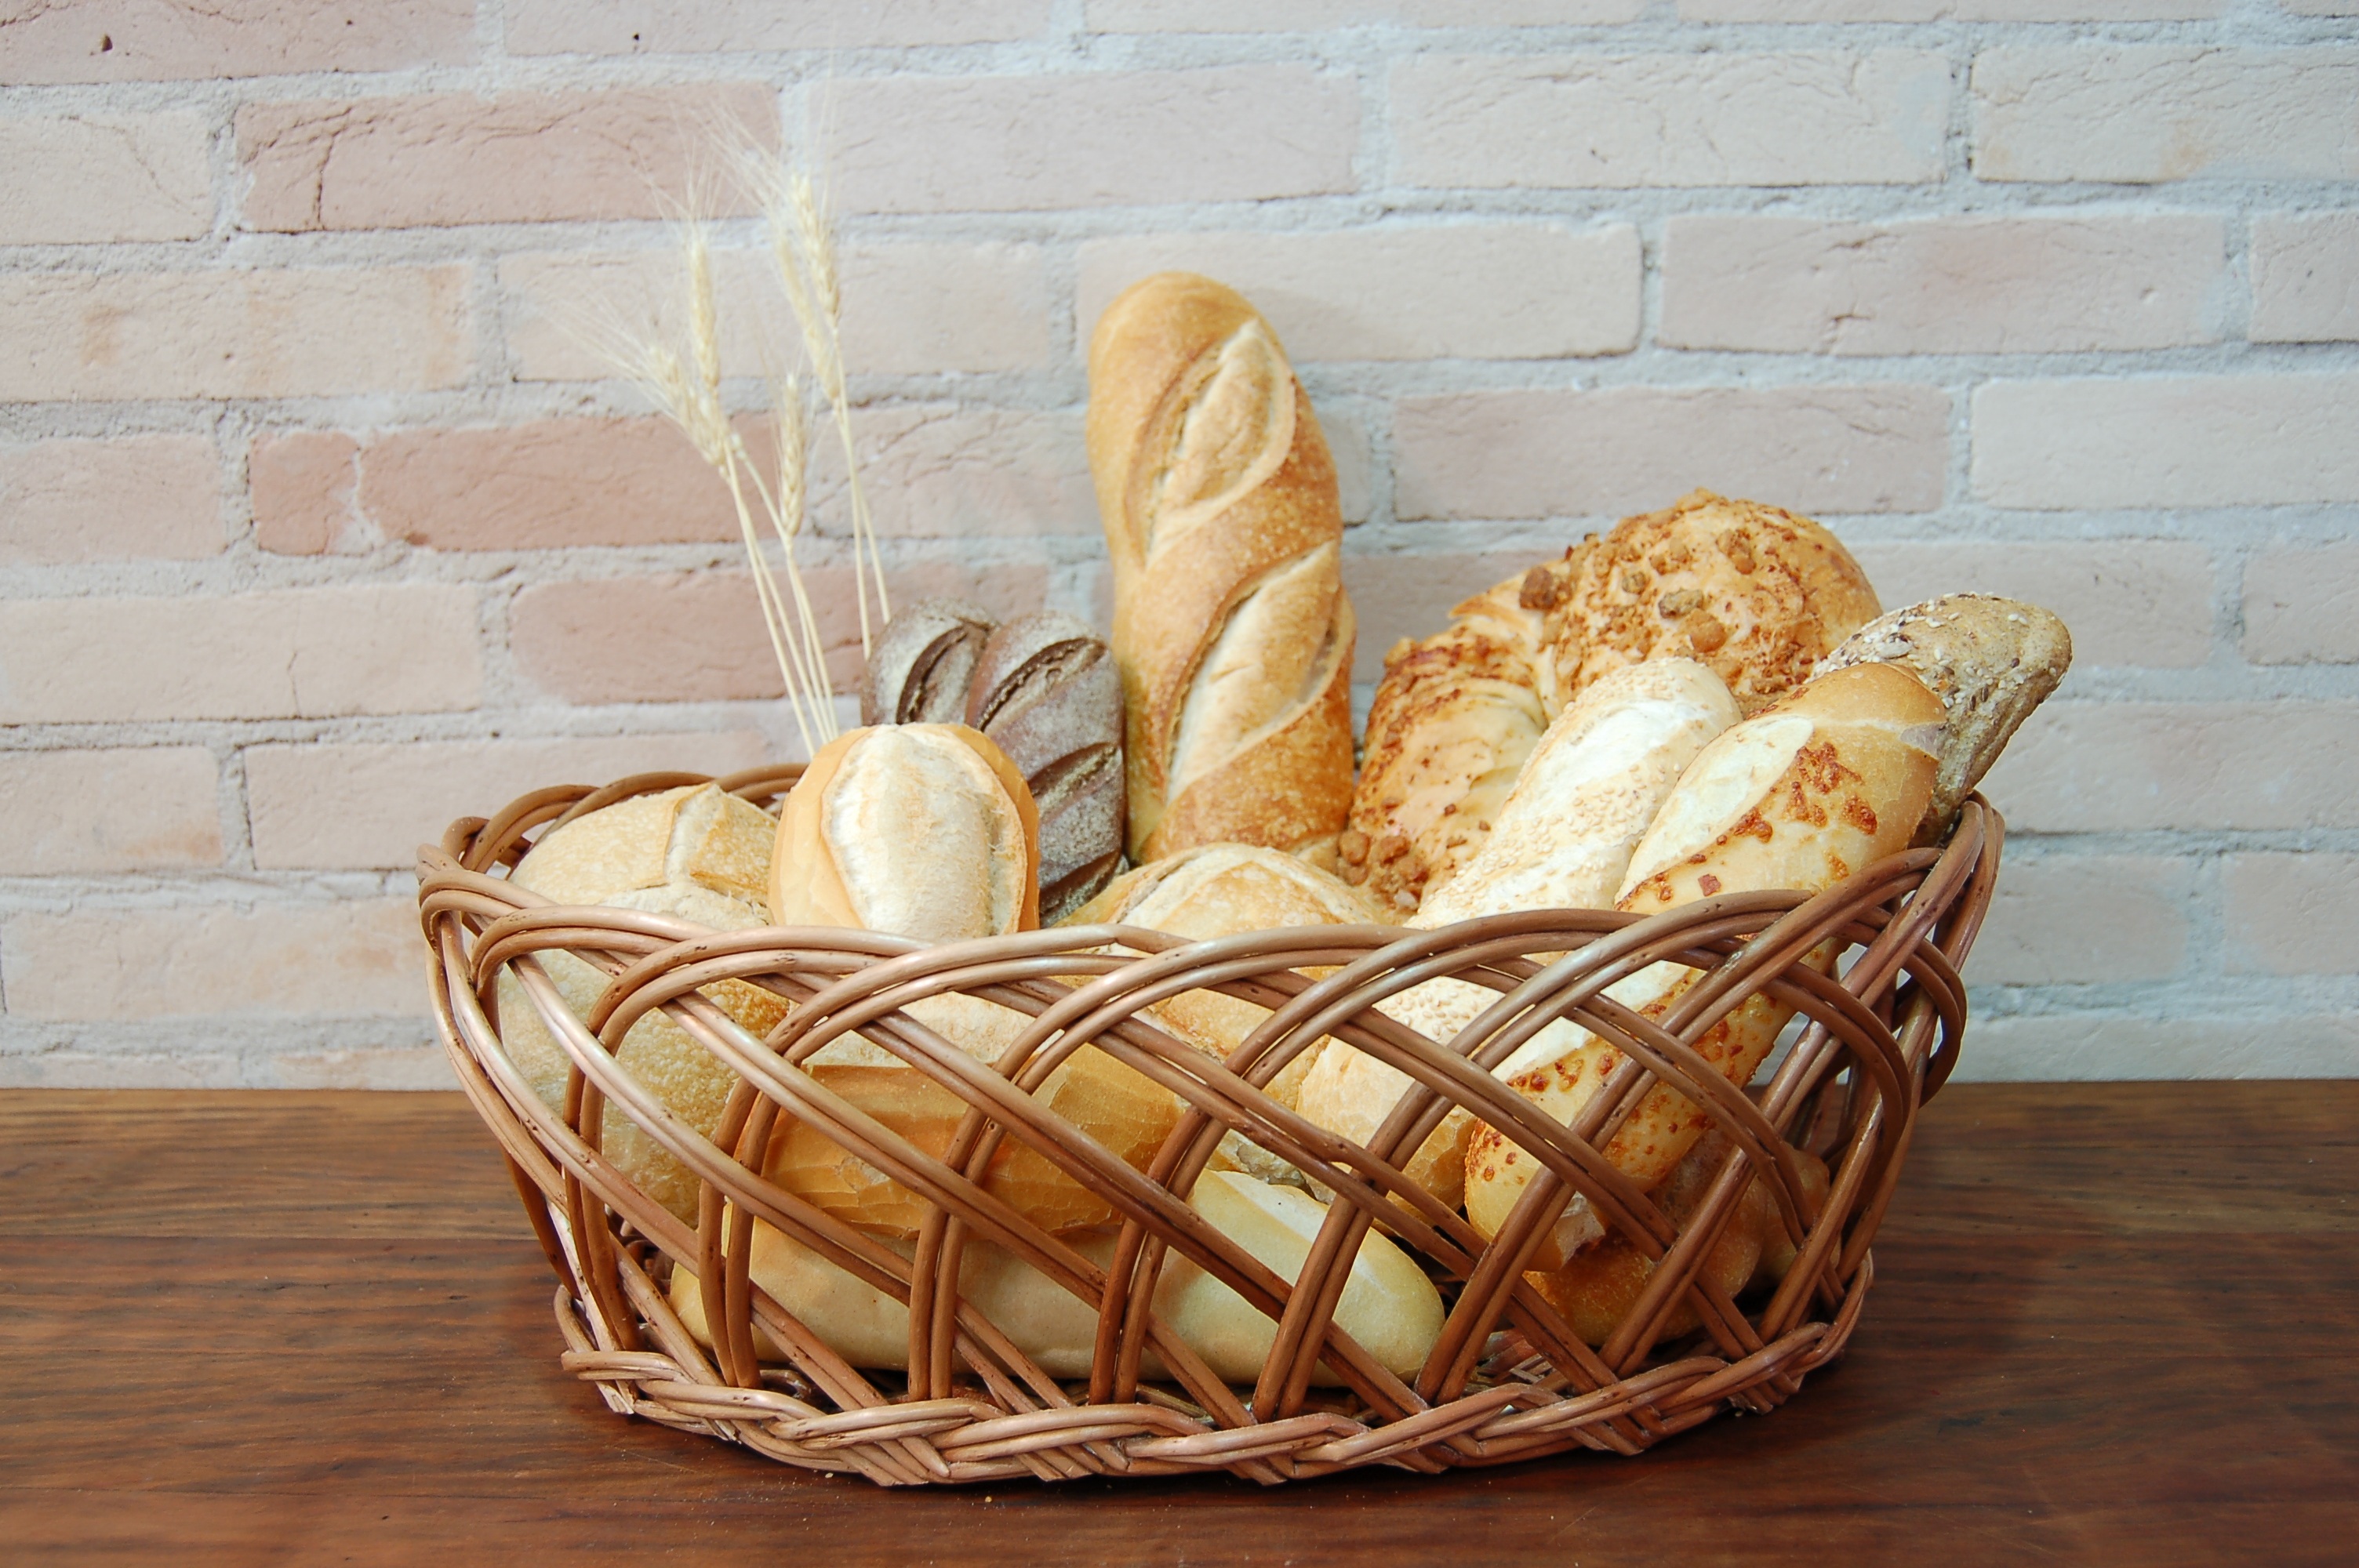
wood, food, furniture, basket, breakfast, bakery, wicker, product, breads, the bakery